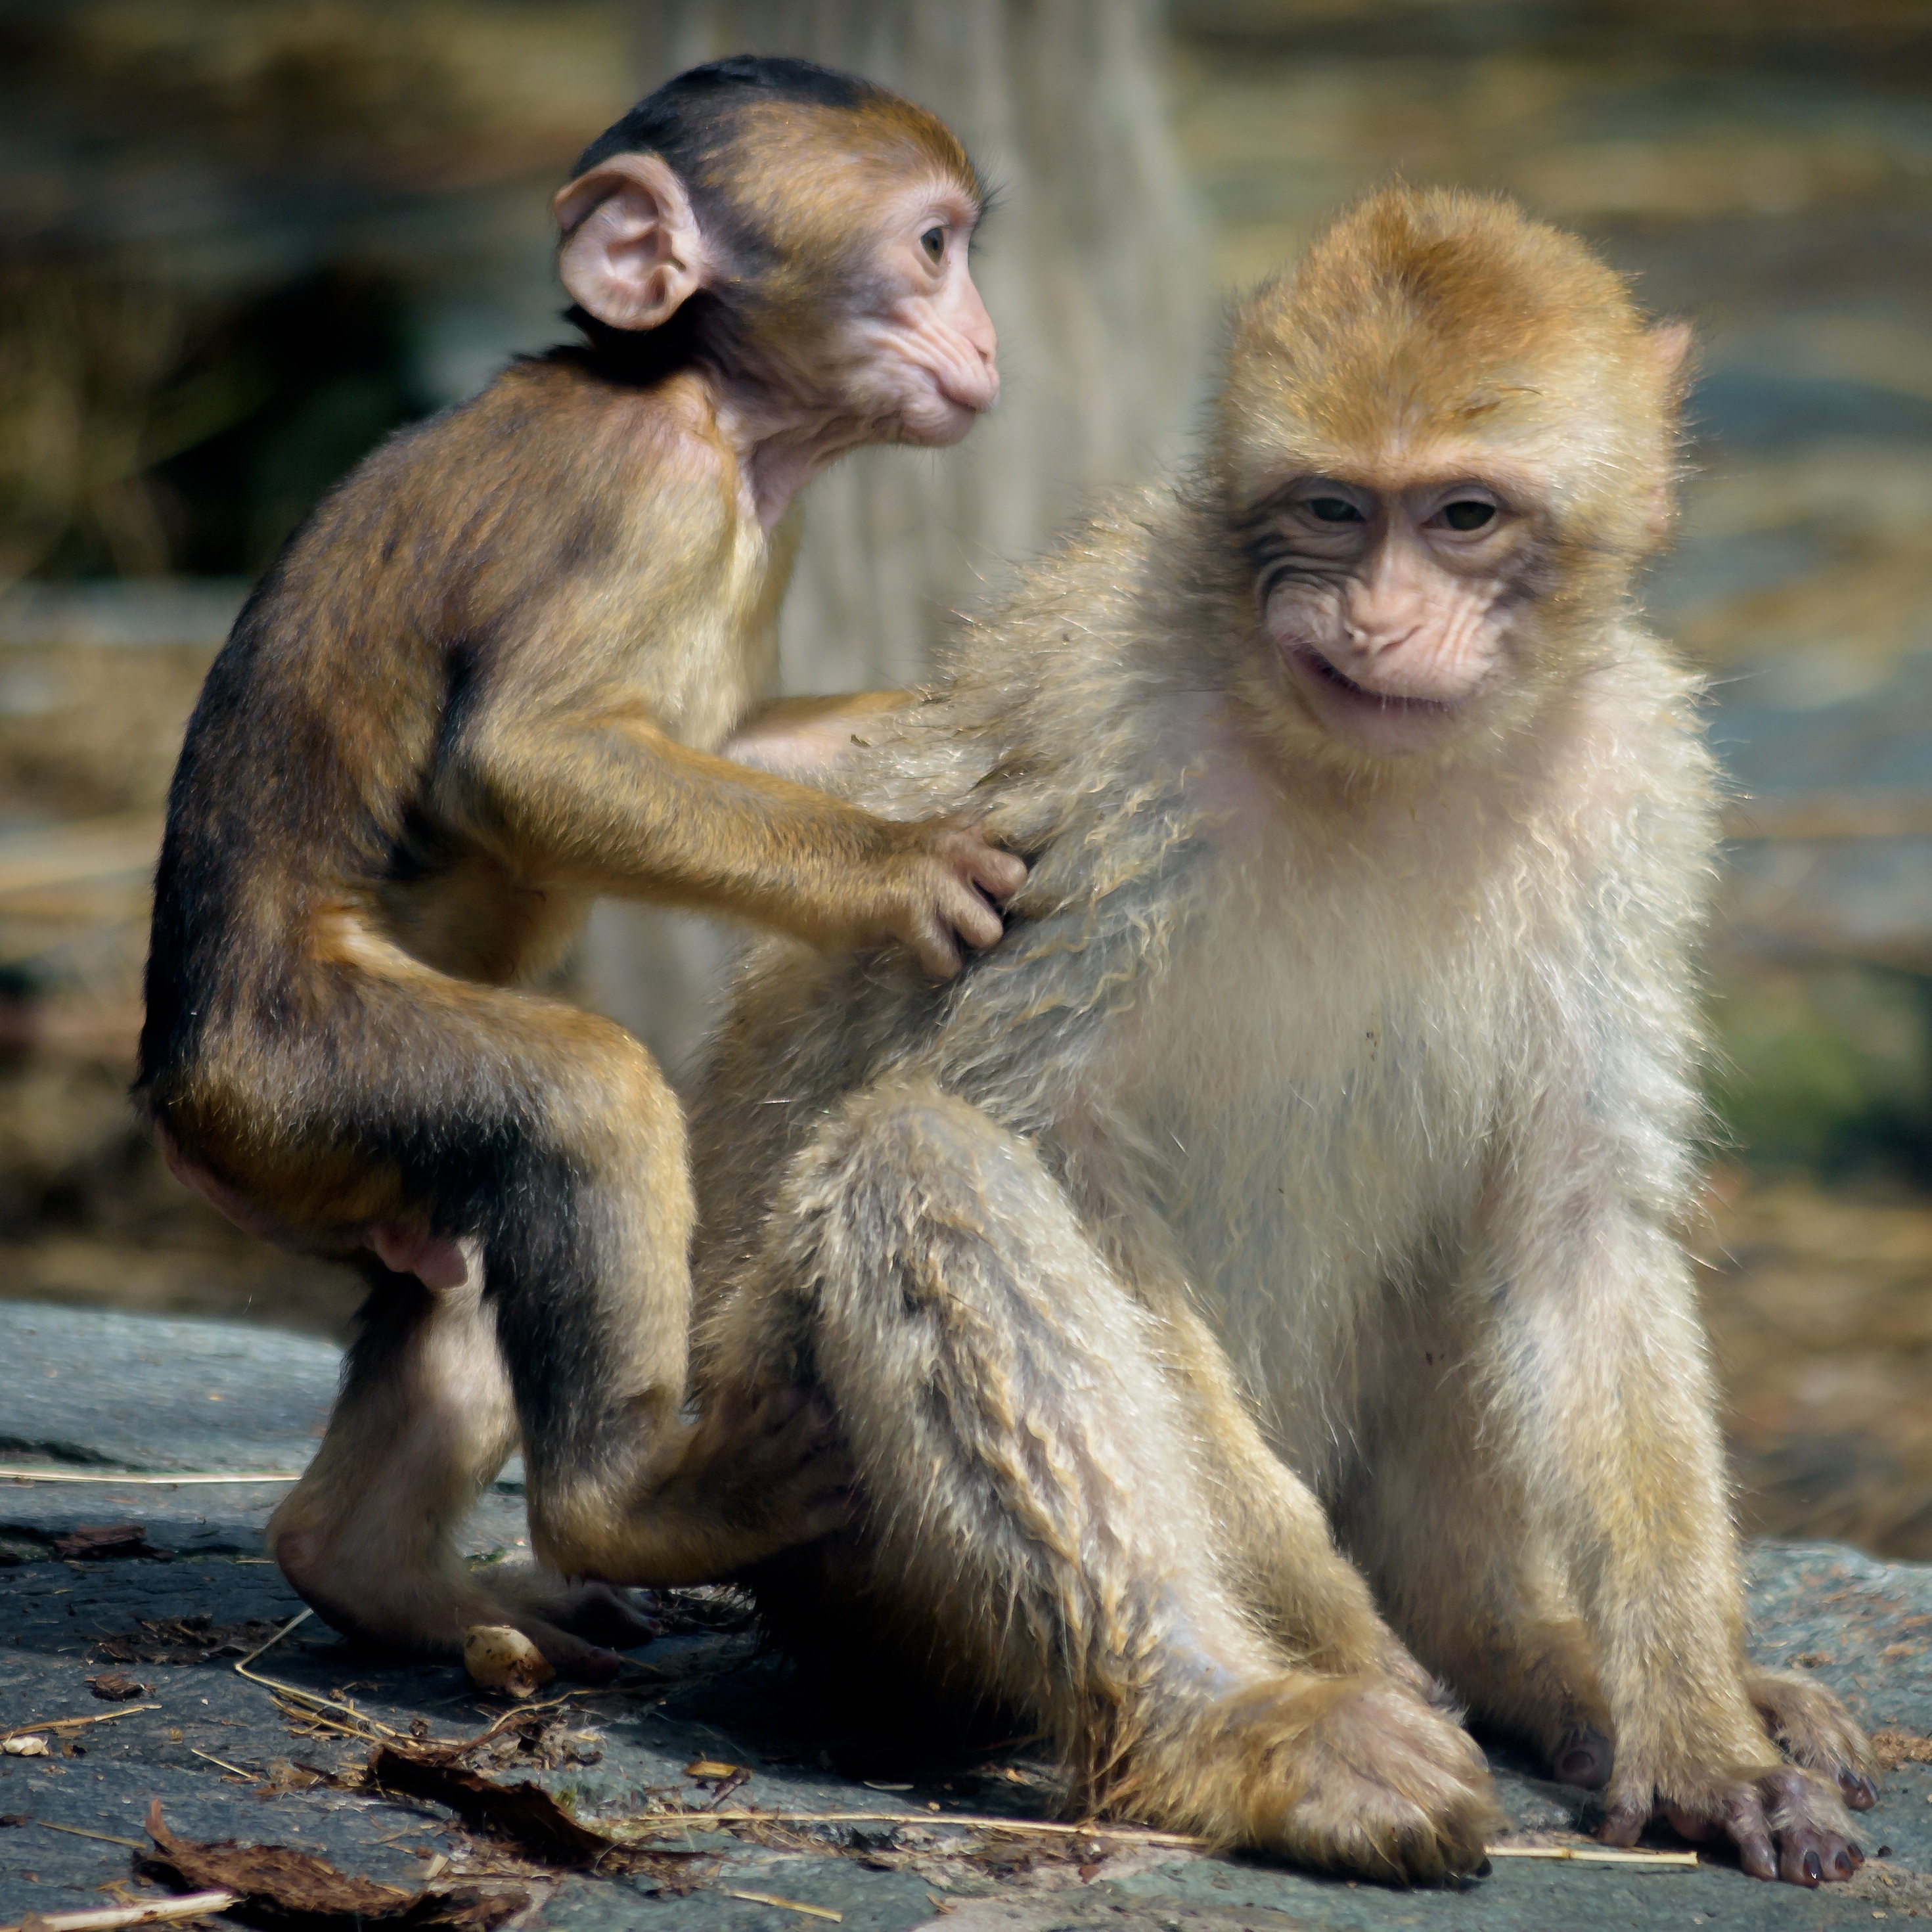
animal, wildlife, zoo, mammal, fauna, primate, ape, baboon, vertebrate, wildlife photography, macaque, old world monkey, annoyed, japanese macaque, new world monkey, tufted capuchin